Lavars

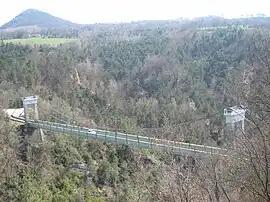
Brion Bridge

Lavars is a commune in the Isère department in southeastern France.